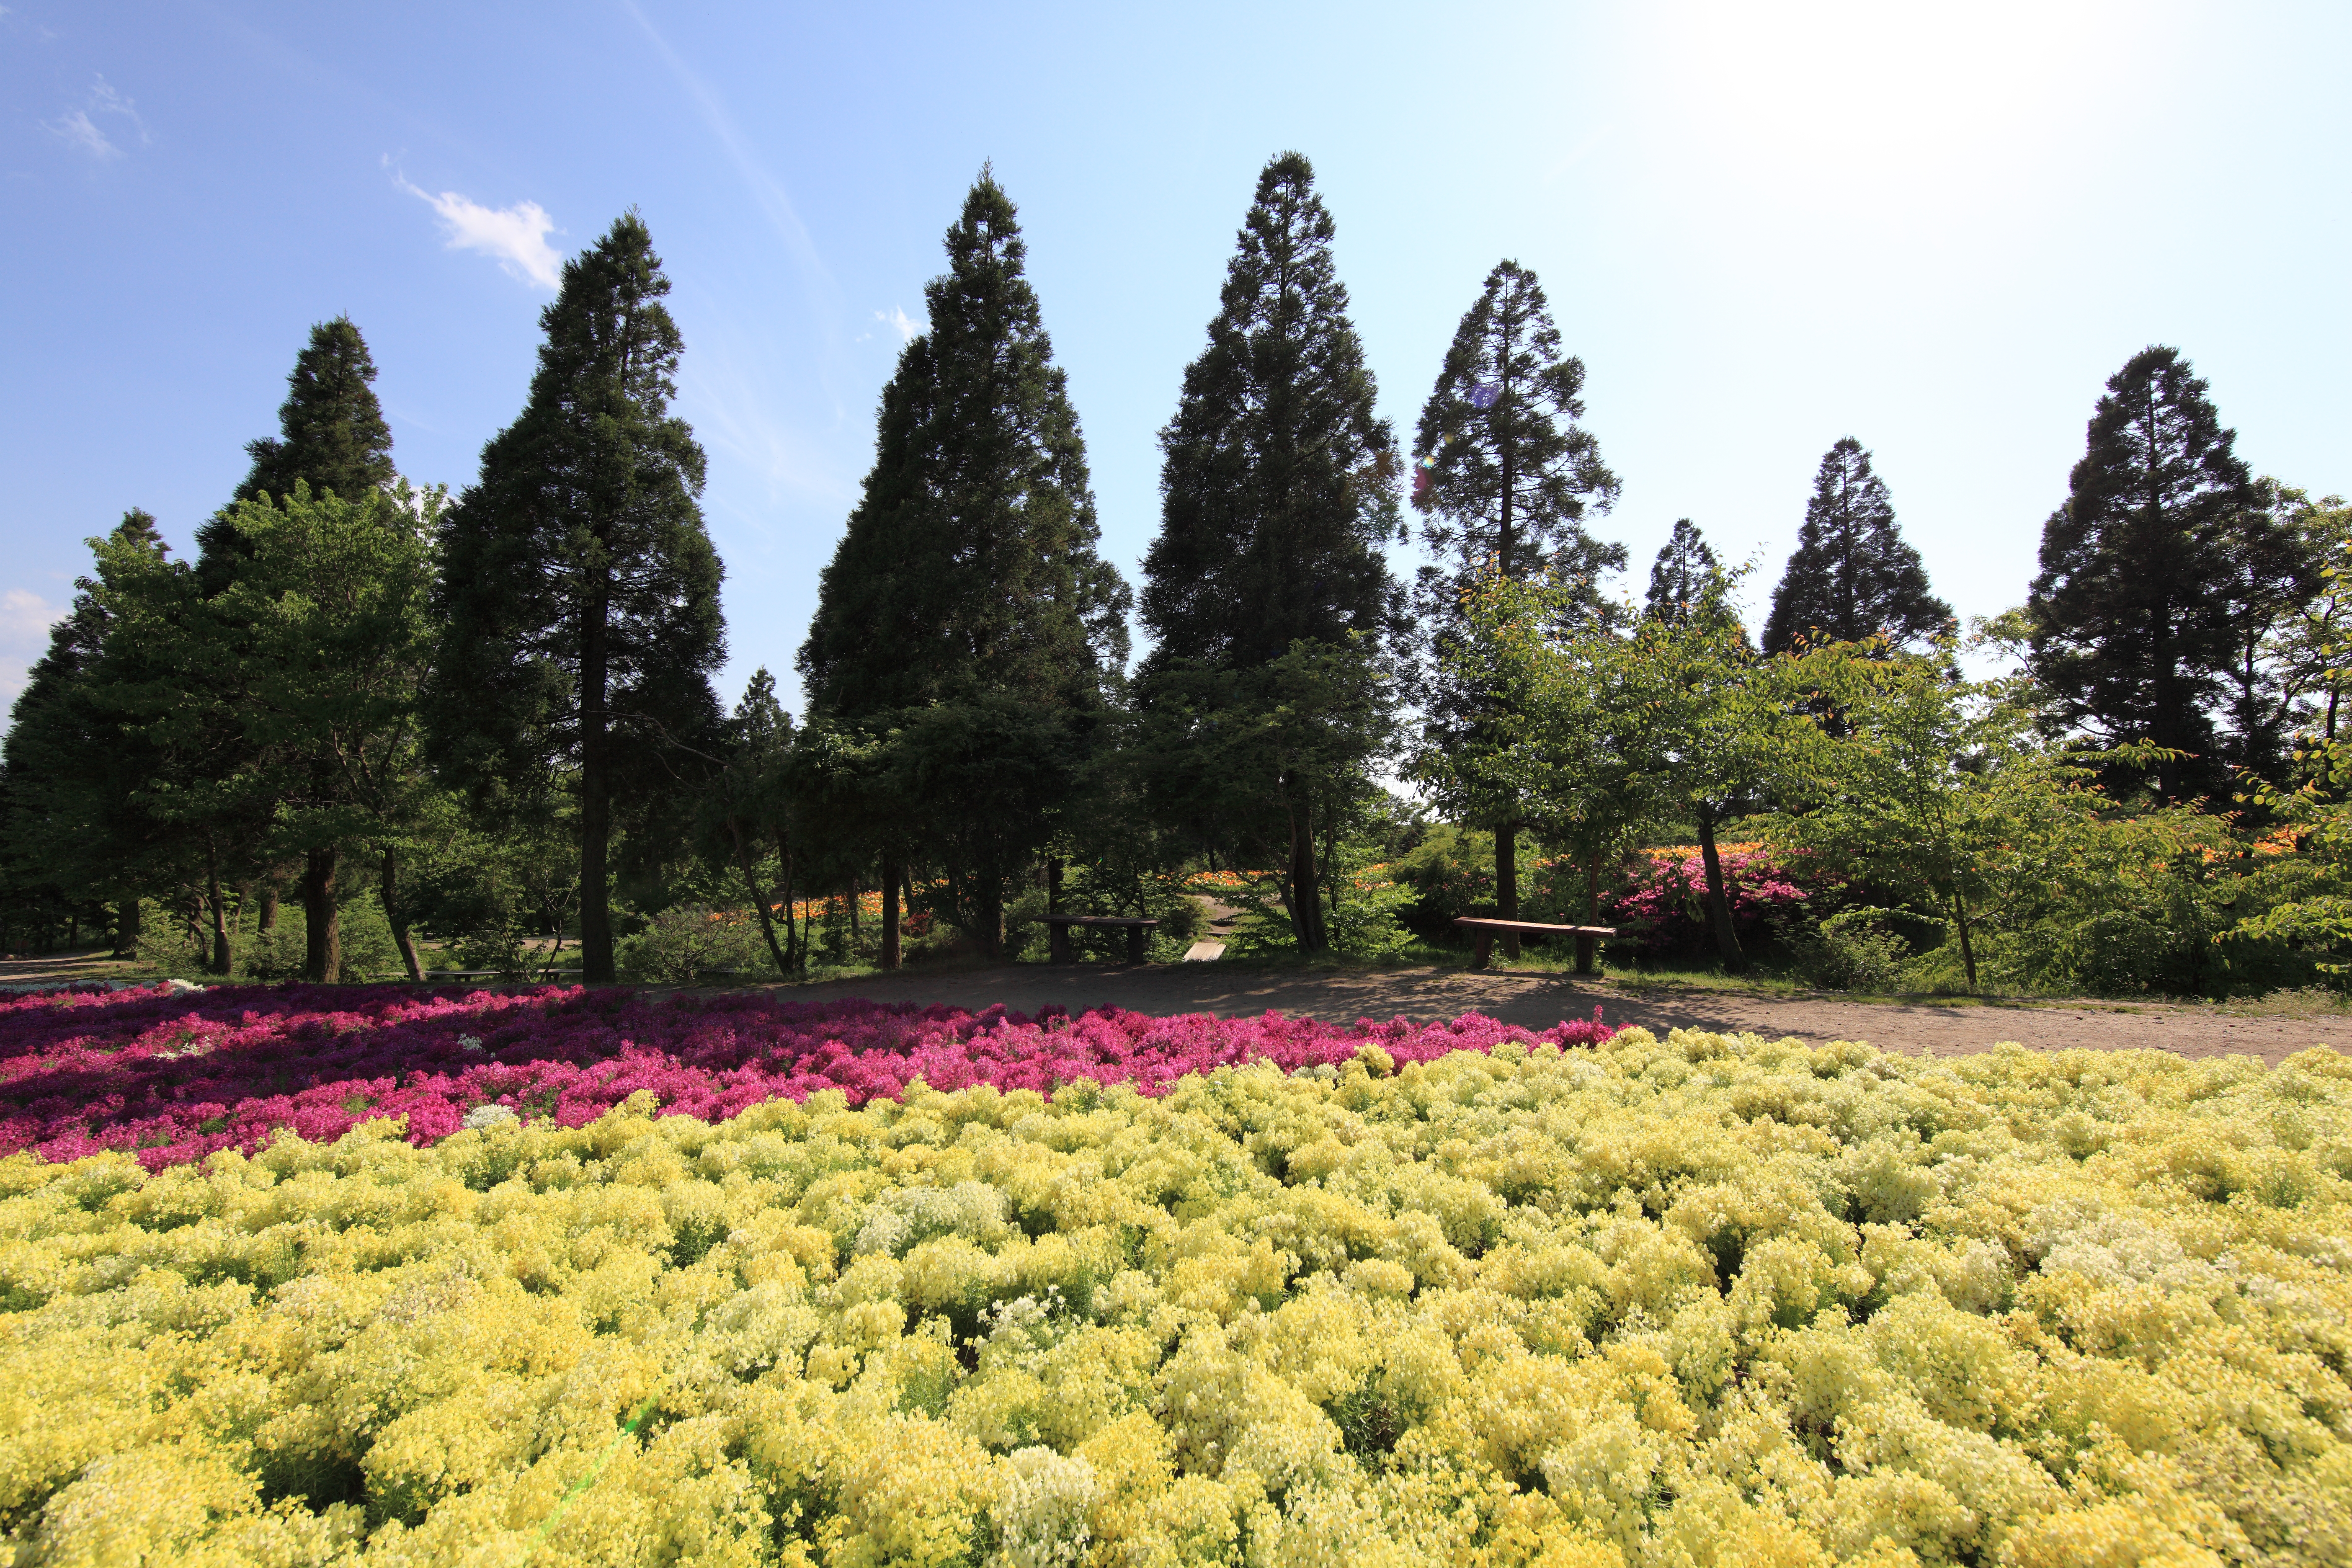
landscape, tree, plant, field, flower, view, valley, high, produce, garden, flora, 5d, hires, markii, ecosystem, hi, res, resolution, flowering plant, land plant